Xaverian Missionary Sisters of Mary

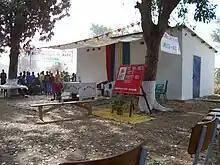
Festivity for 20 years activity in Koumi (Tchad, 2007)

The Xaverian Missionary Sisters of Mary or Missionary Society of Mary is a Roman Catholic religious institute. The members profess religious vows of poverty, chastity, and obedience, in order to dedicate the entire life to the Catholic missions, drawing inspiration from Mary in the mystery of the Visitation: like Mary they travel the world hopeful that everyone will come to know the love of God.